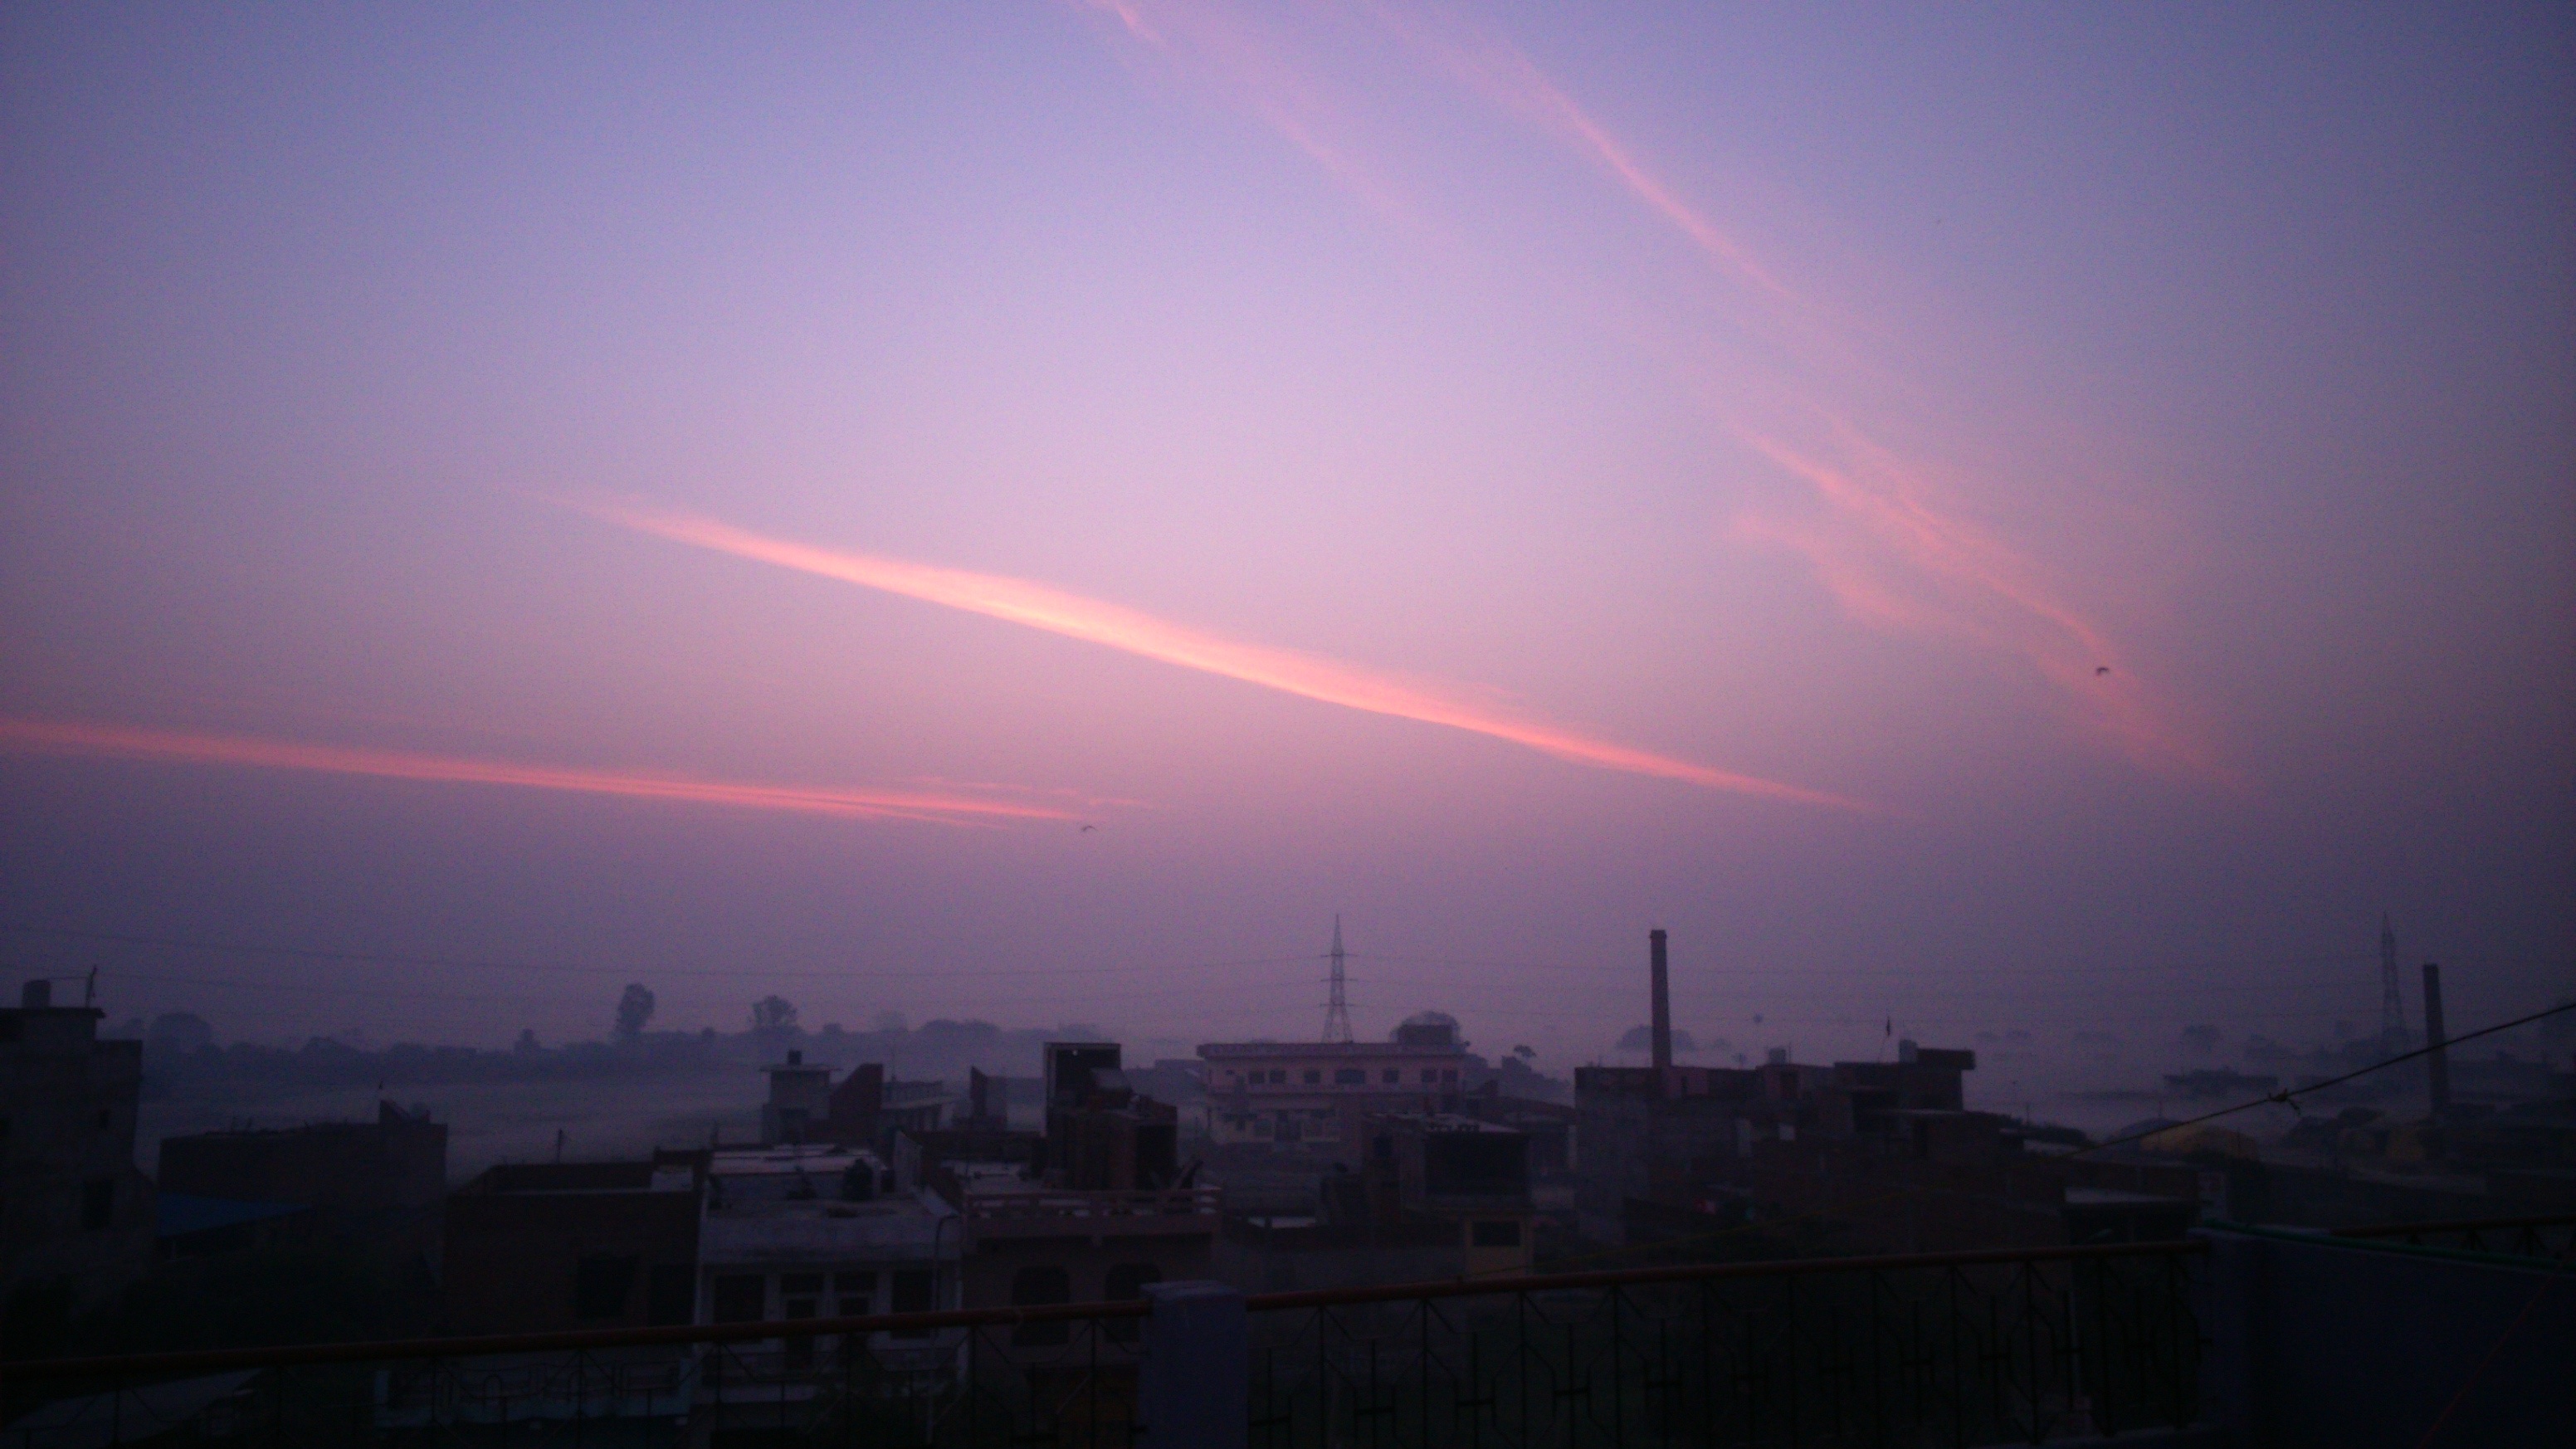
horizon, cloud, sky, sun, sunrise, sunset, sunlight, morning, dawn, atmosphere, dusk, evening, afterglow, astronomical object, atmospheric phenomenon, red sky at morning